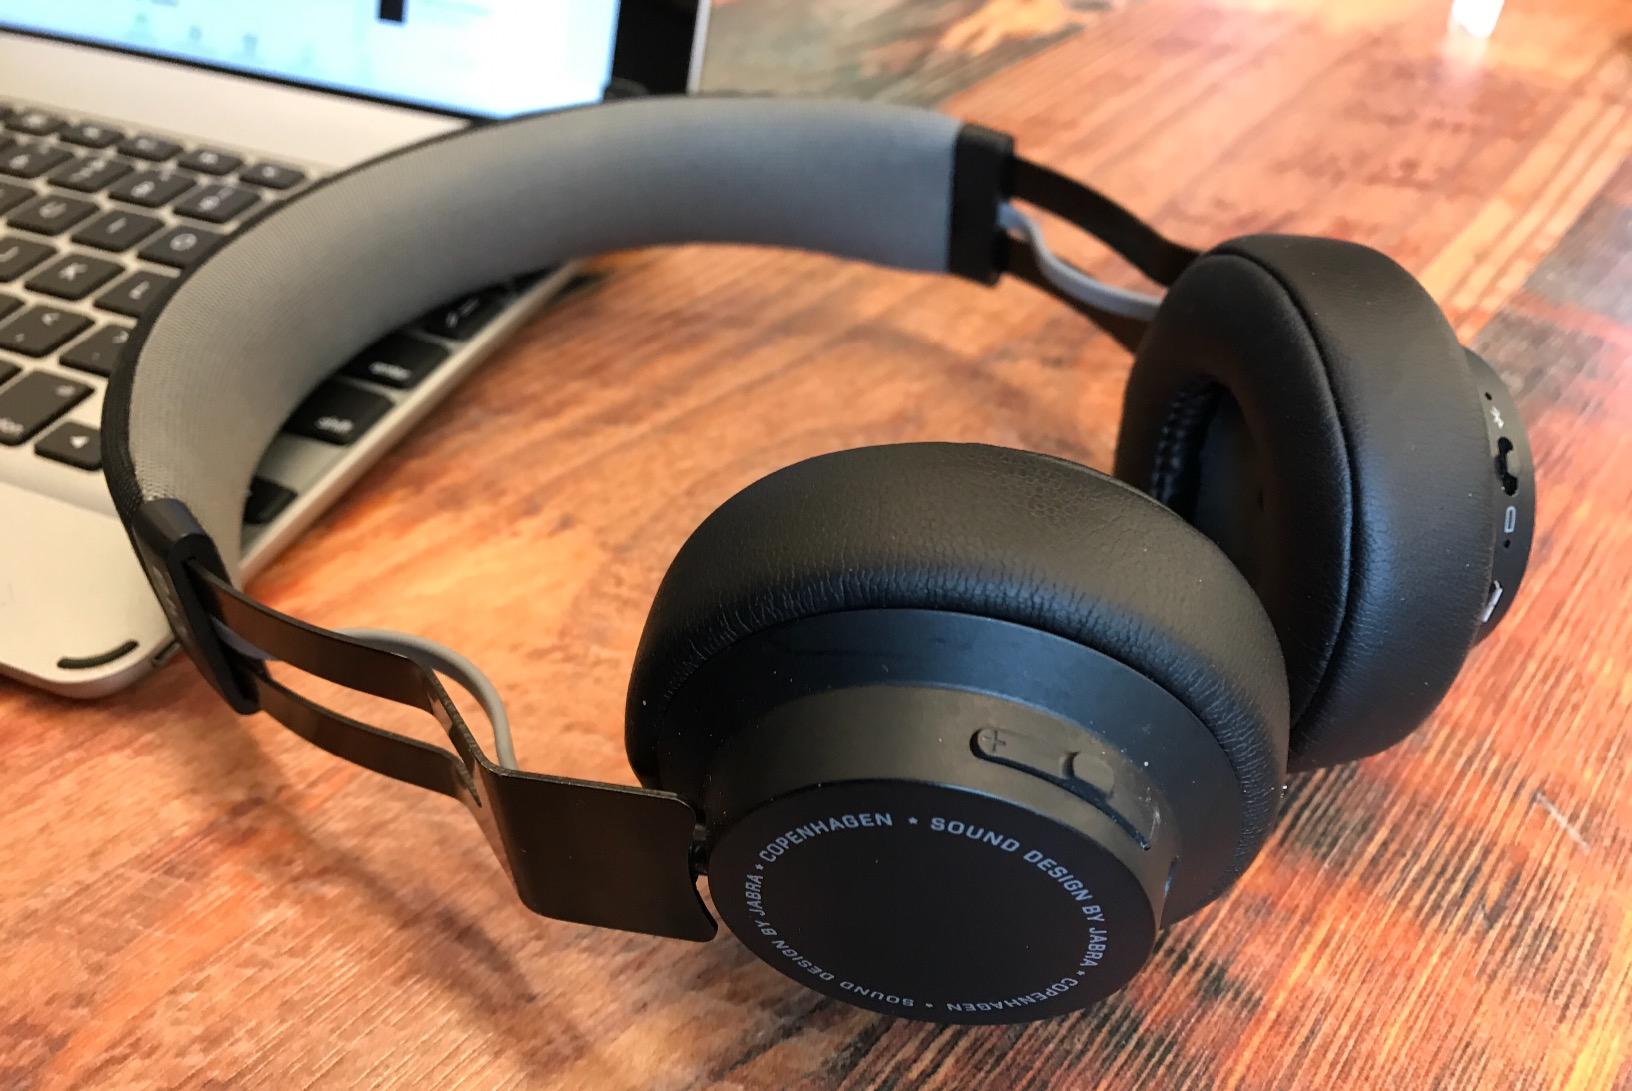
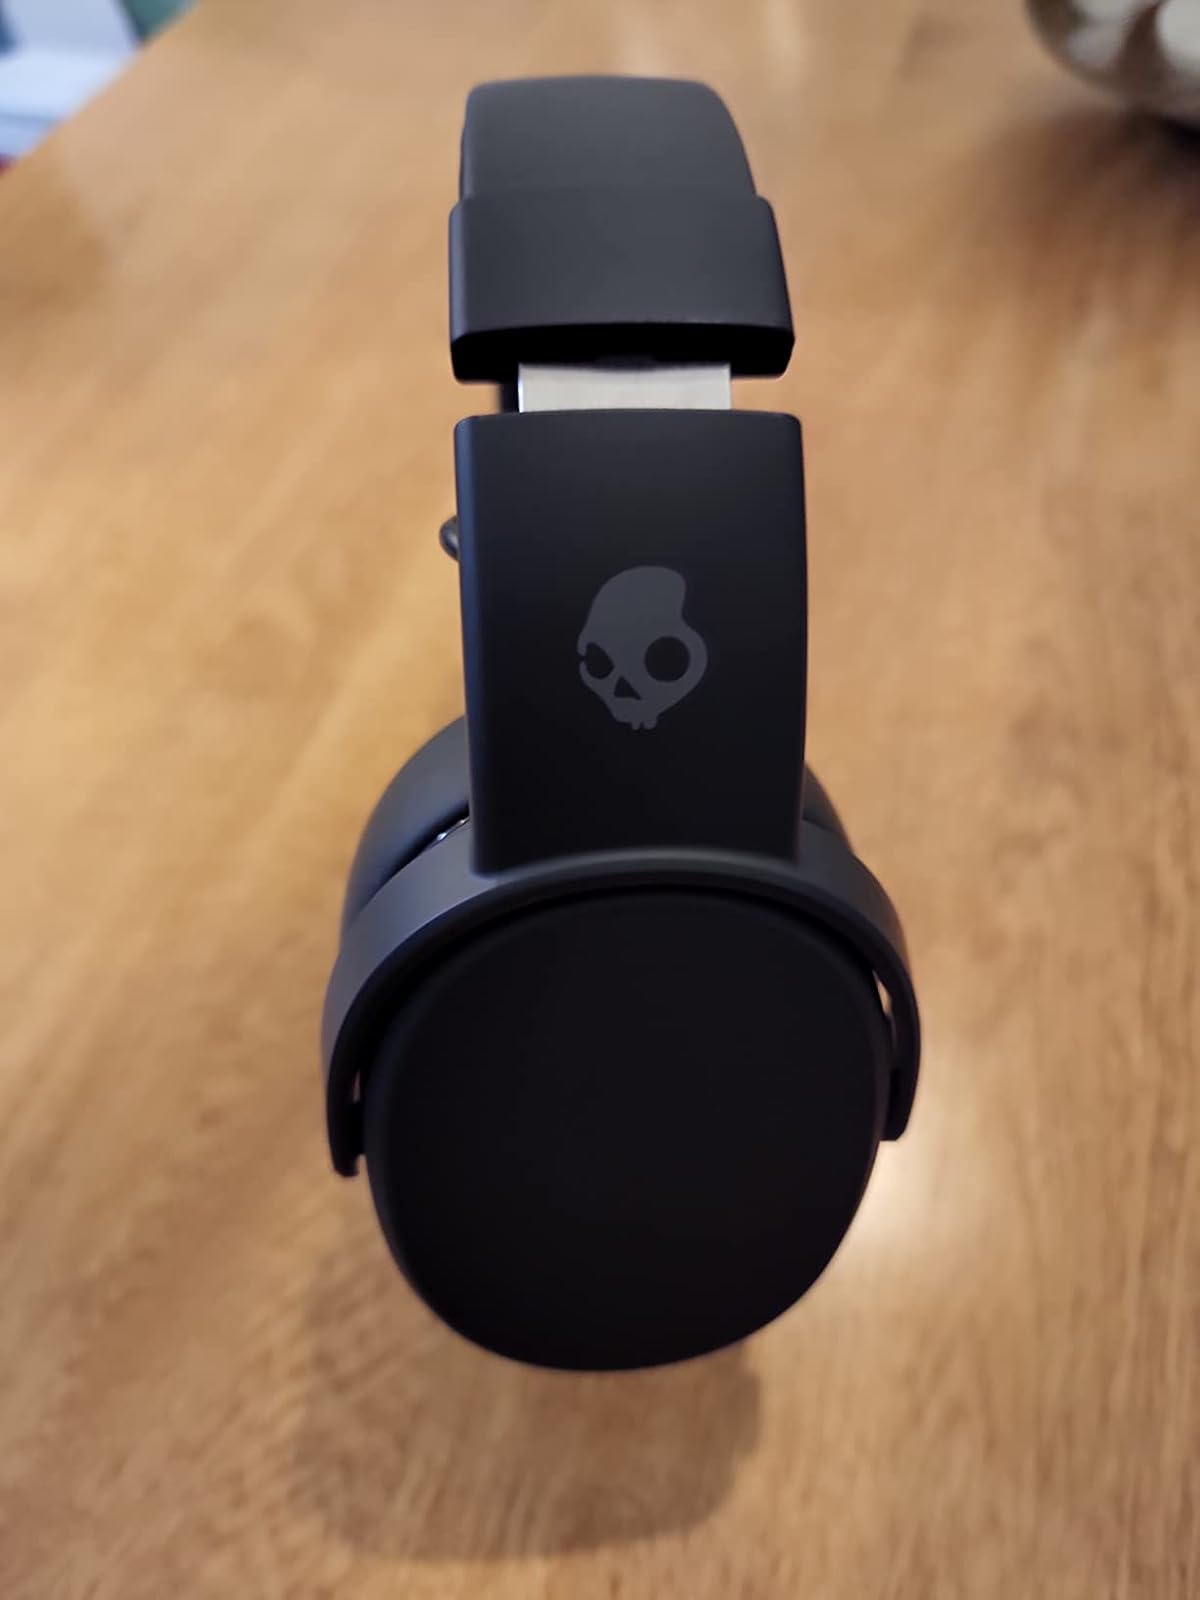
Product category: headphones
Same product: no